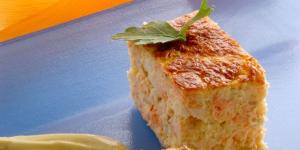
budin de salmon